The Meeting Place Cannot Be Changed

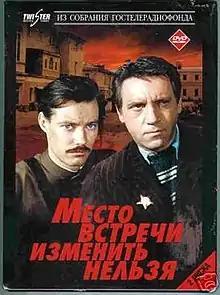
Russian DVD cover

The Meeting Place Cannot Be Changed is a 1979 Soviet five-part television film directed by Stanislav Govorukhin and starring singer-songwriter Vladimir Vysotsky in one of his final screen appearances alongside actor Vladimir Konkin. The script, written by Arkady and Georgy Vayner, is based on the plot of their novel "".